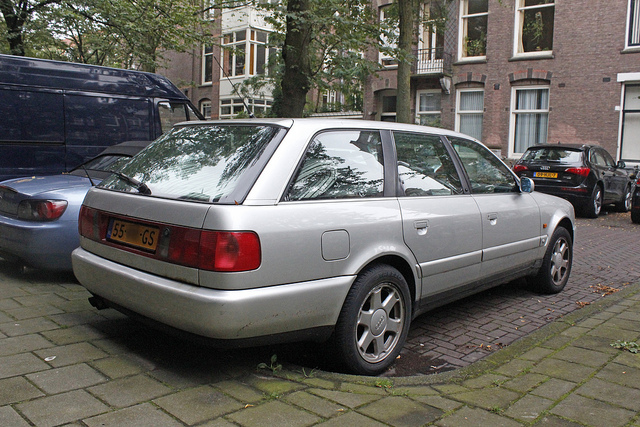
Car model: 1994 Audi 100 Wagon